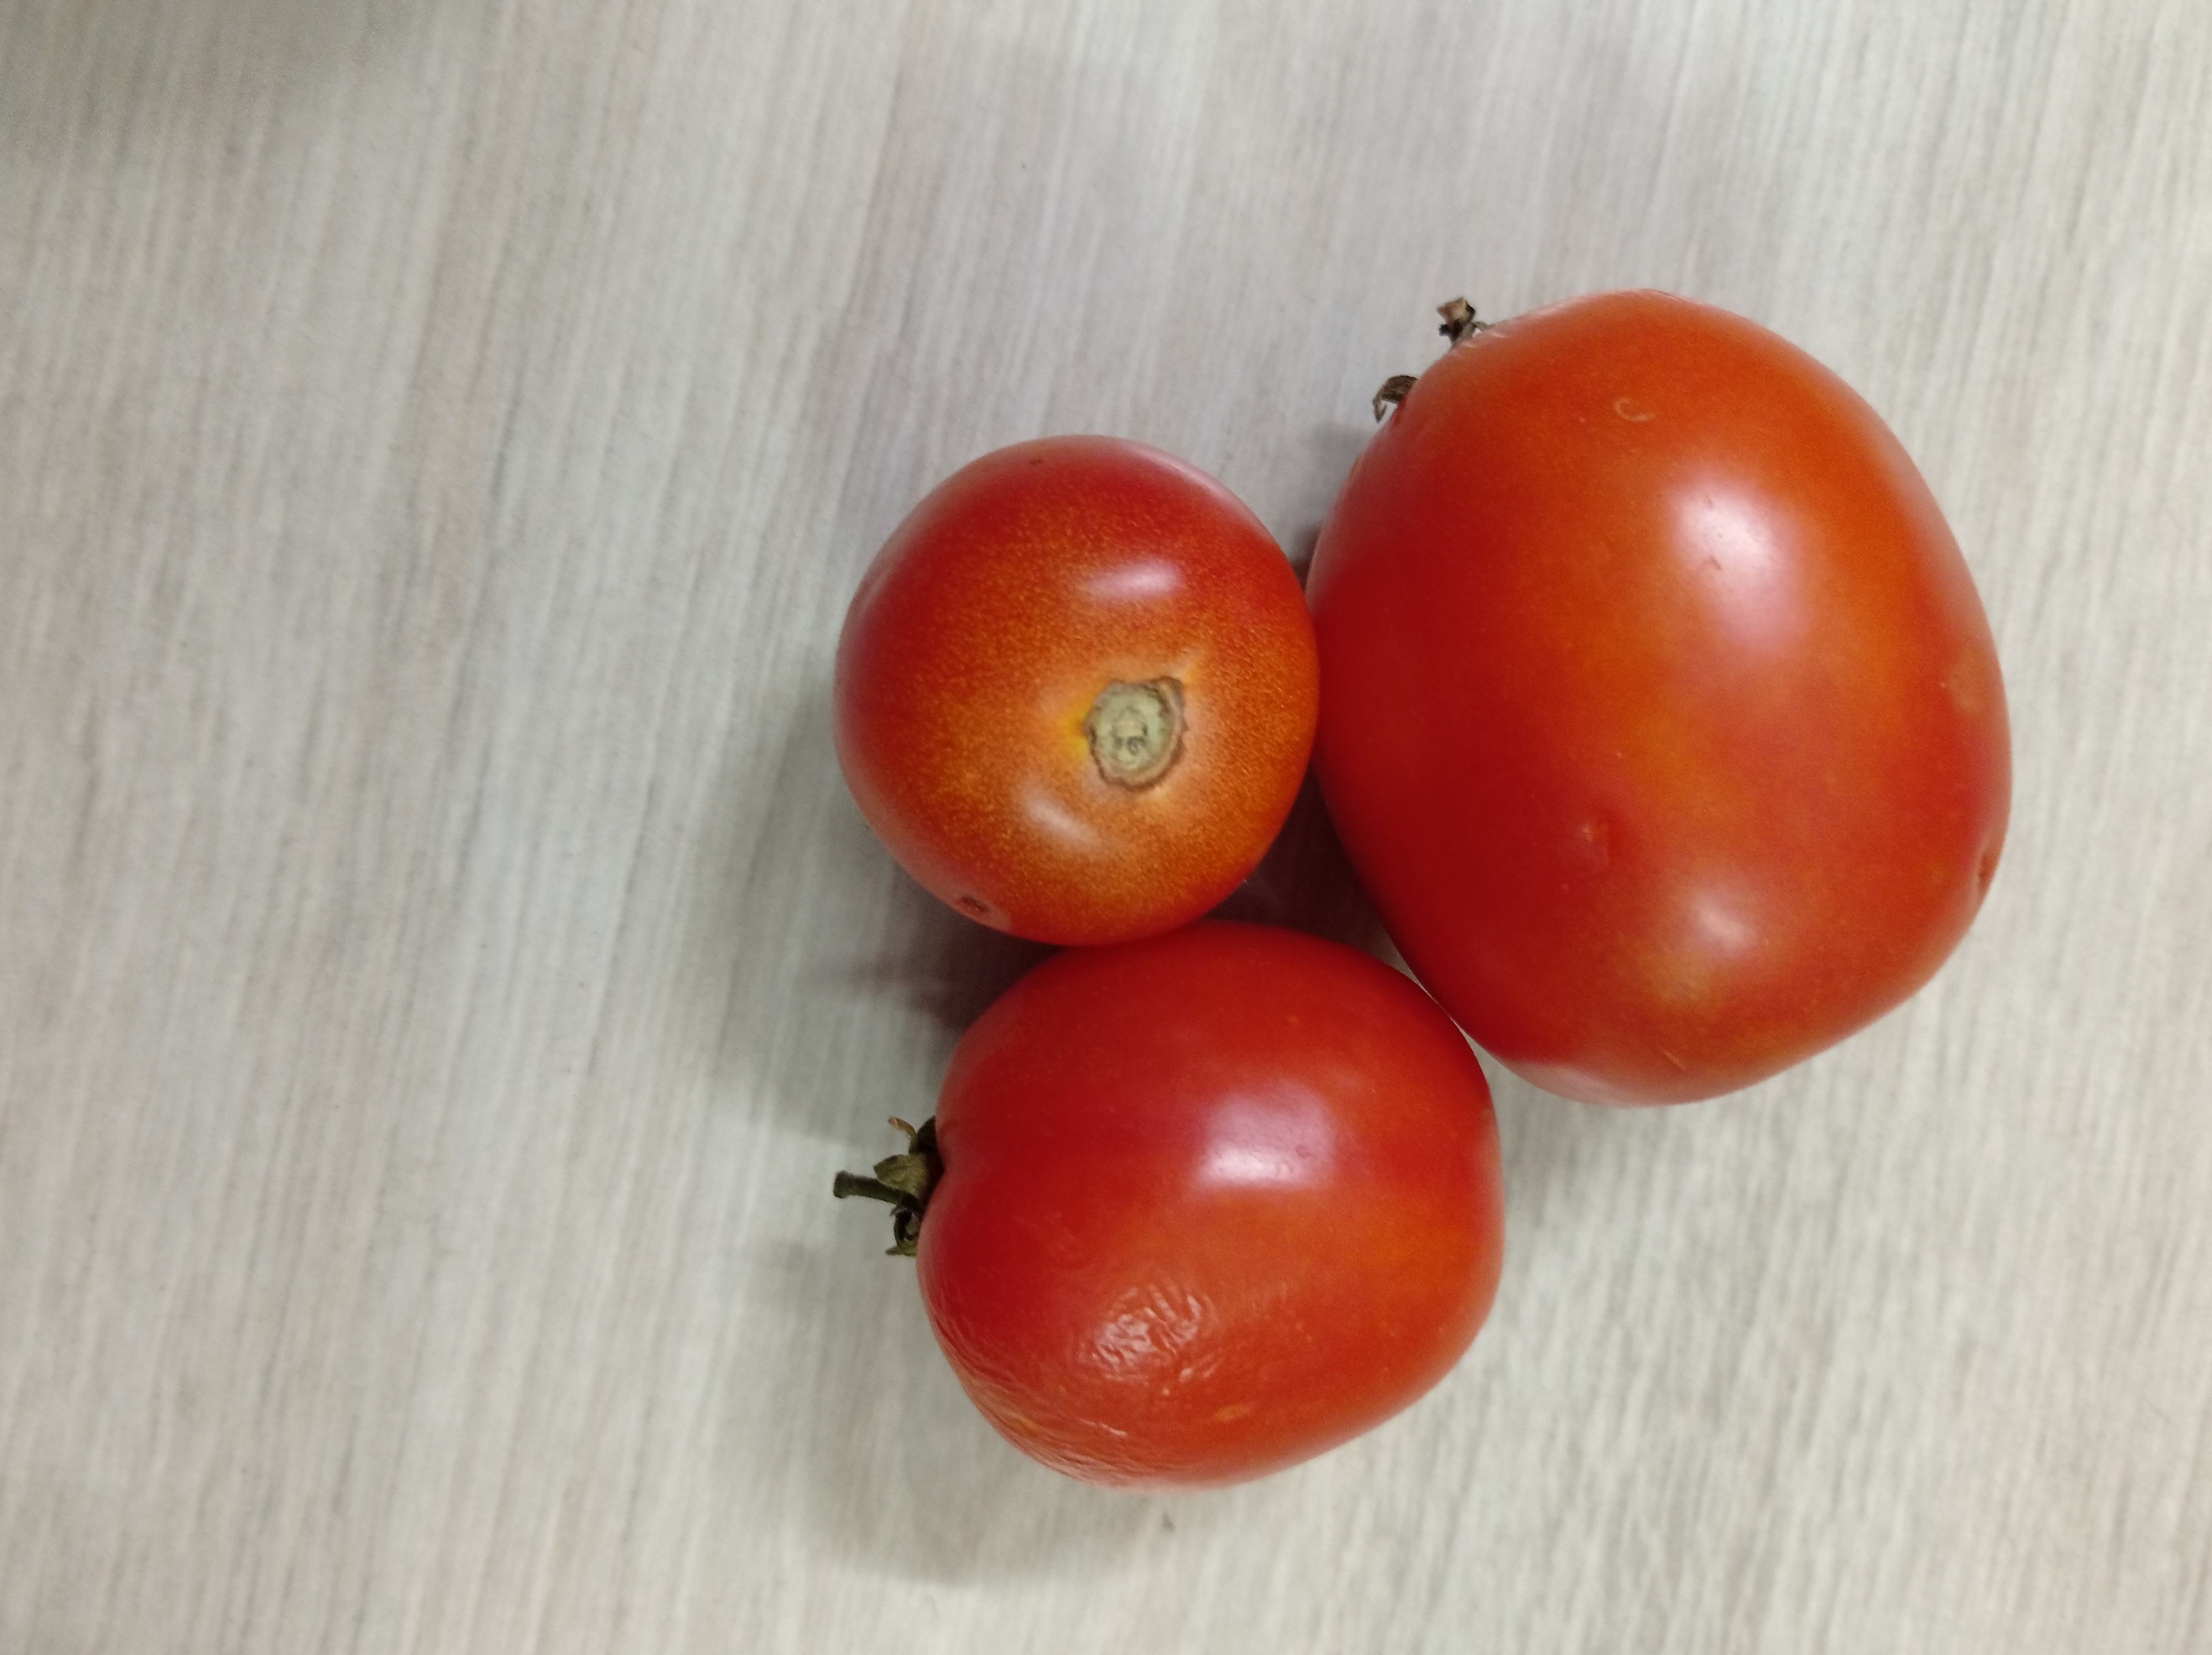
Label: Fresh